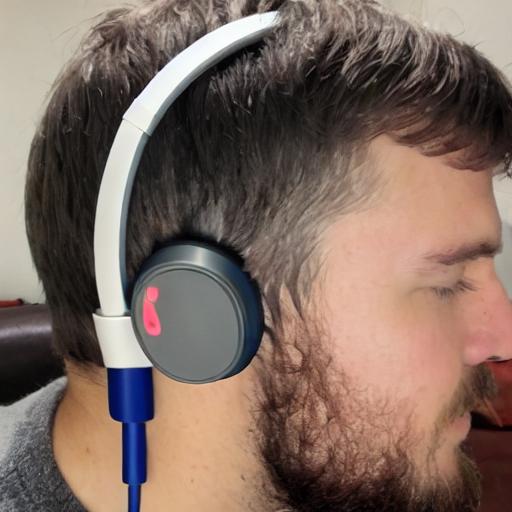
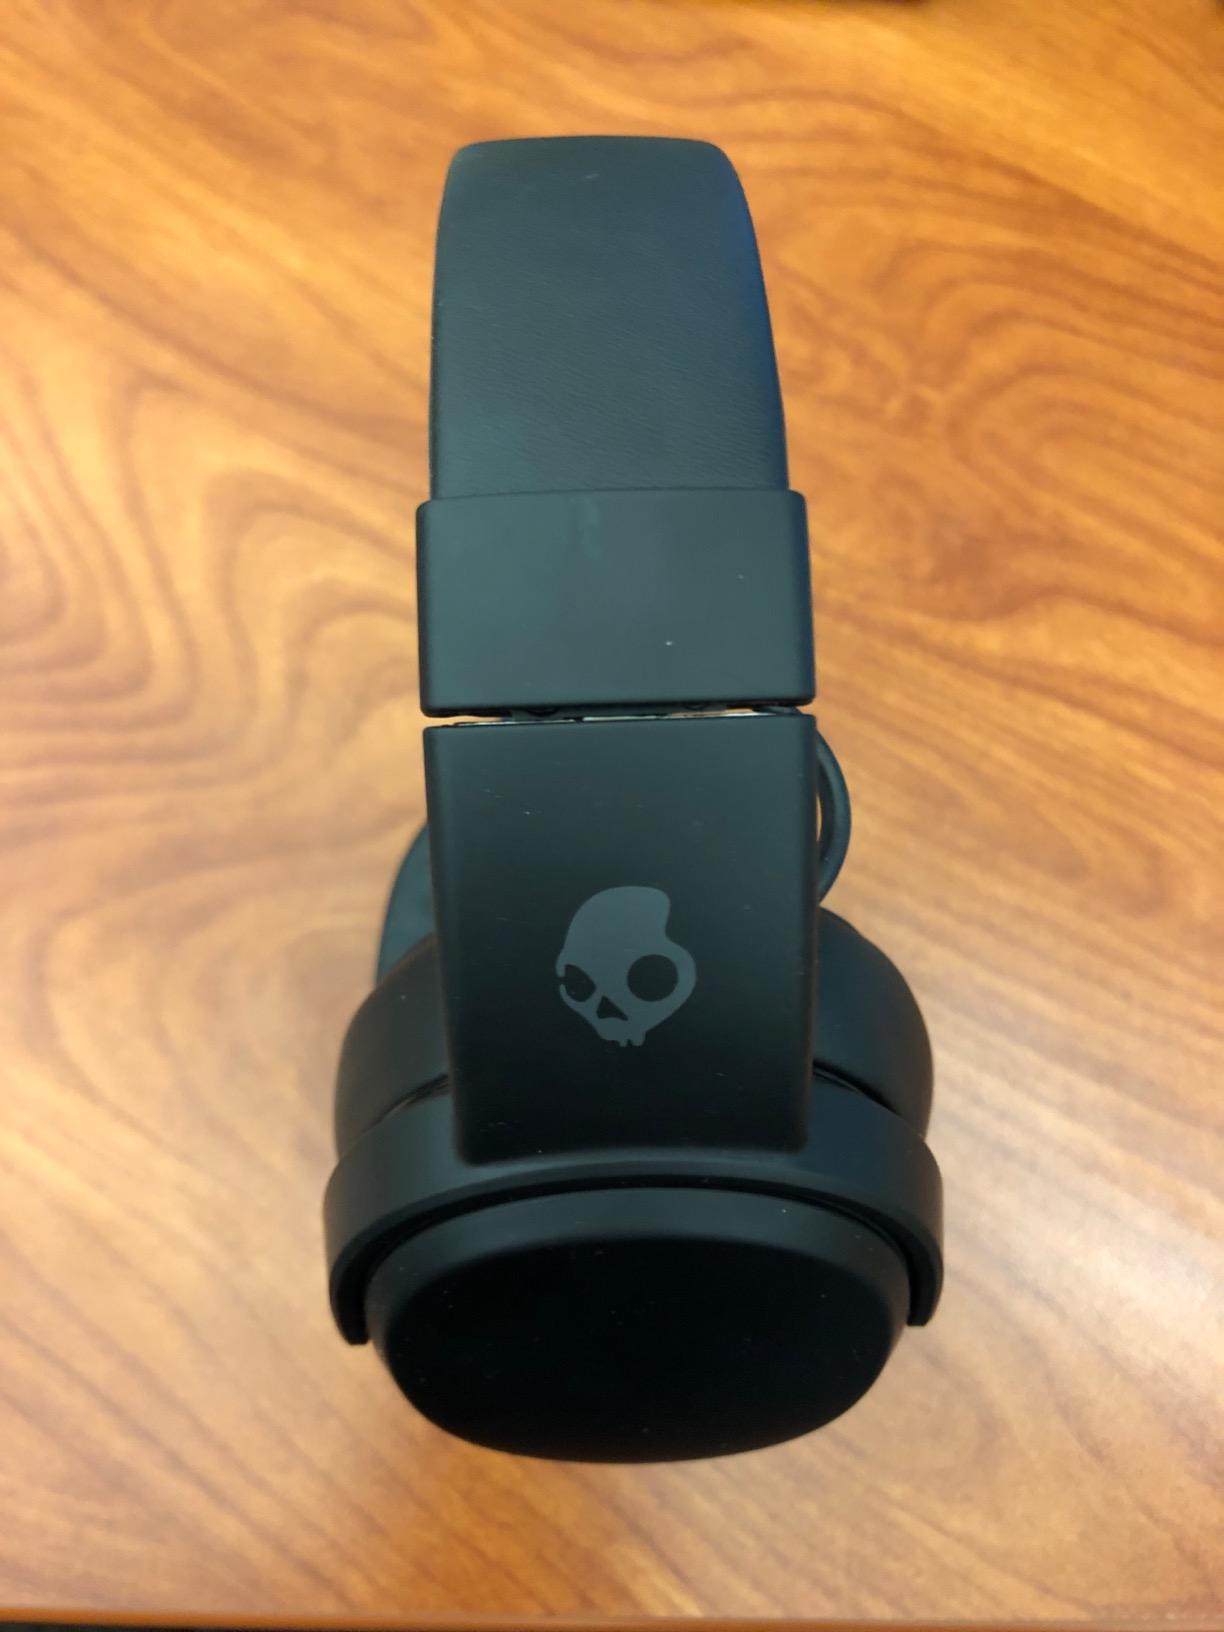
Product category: headphones
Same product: no